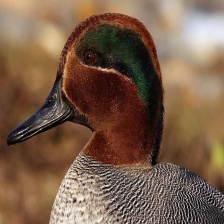
Species: TEAL DUCK
Scientific name: ANAS CRECCA
ImageNet parent category: drake